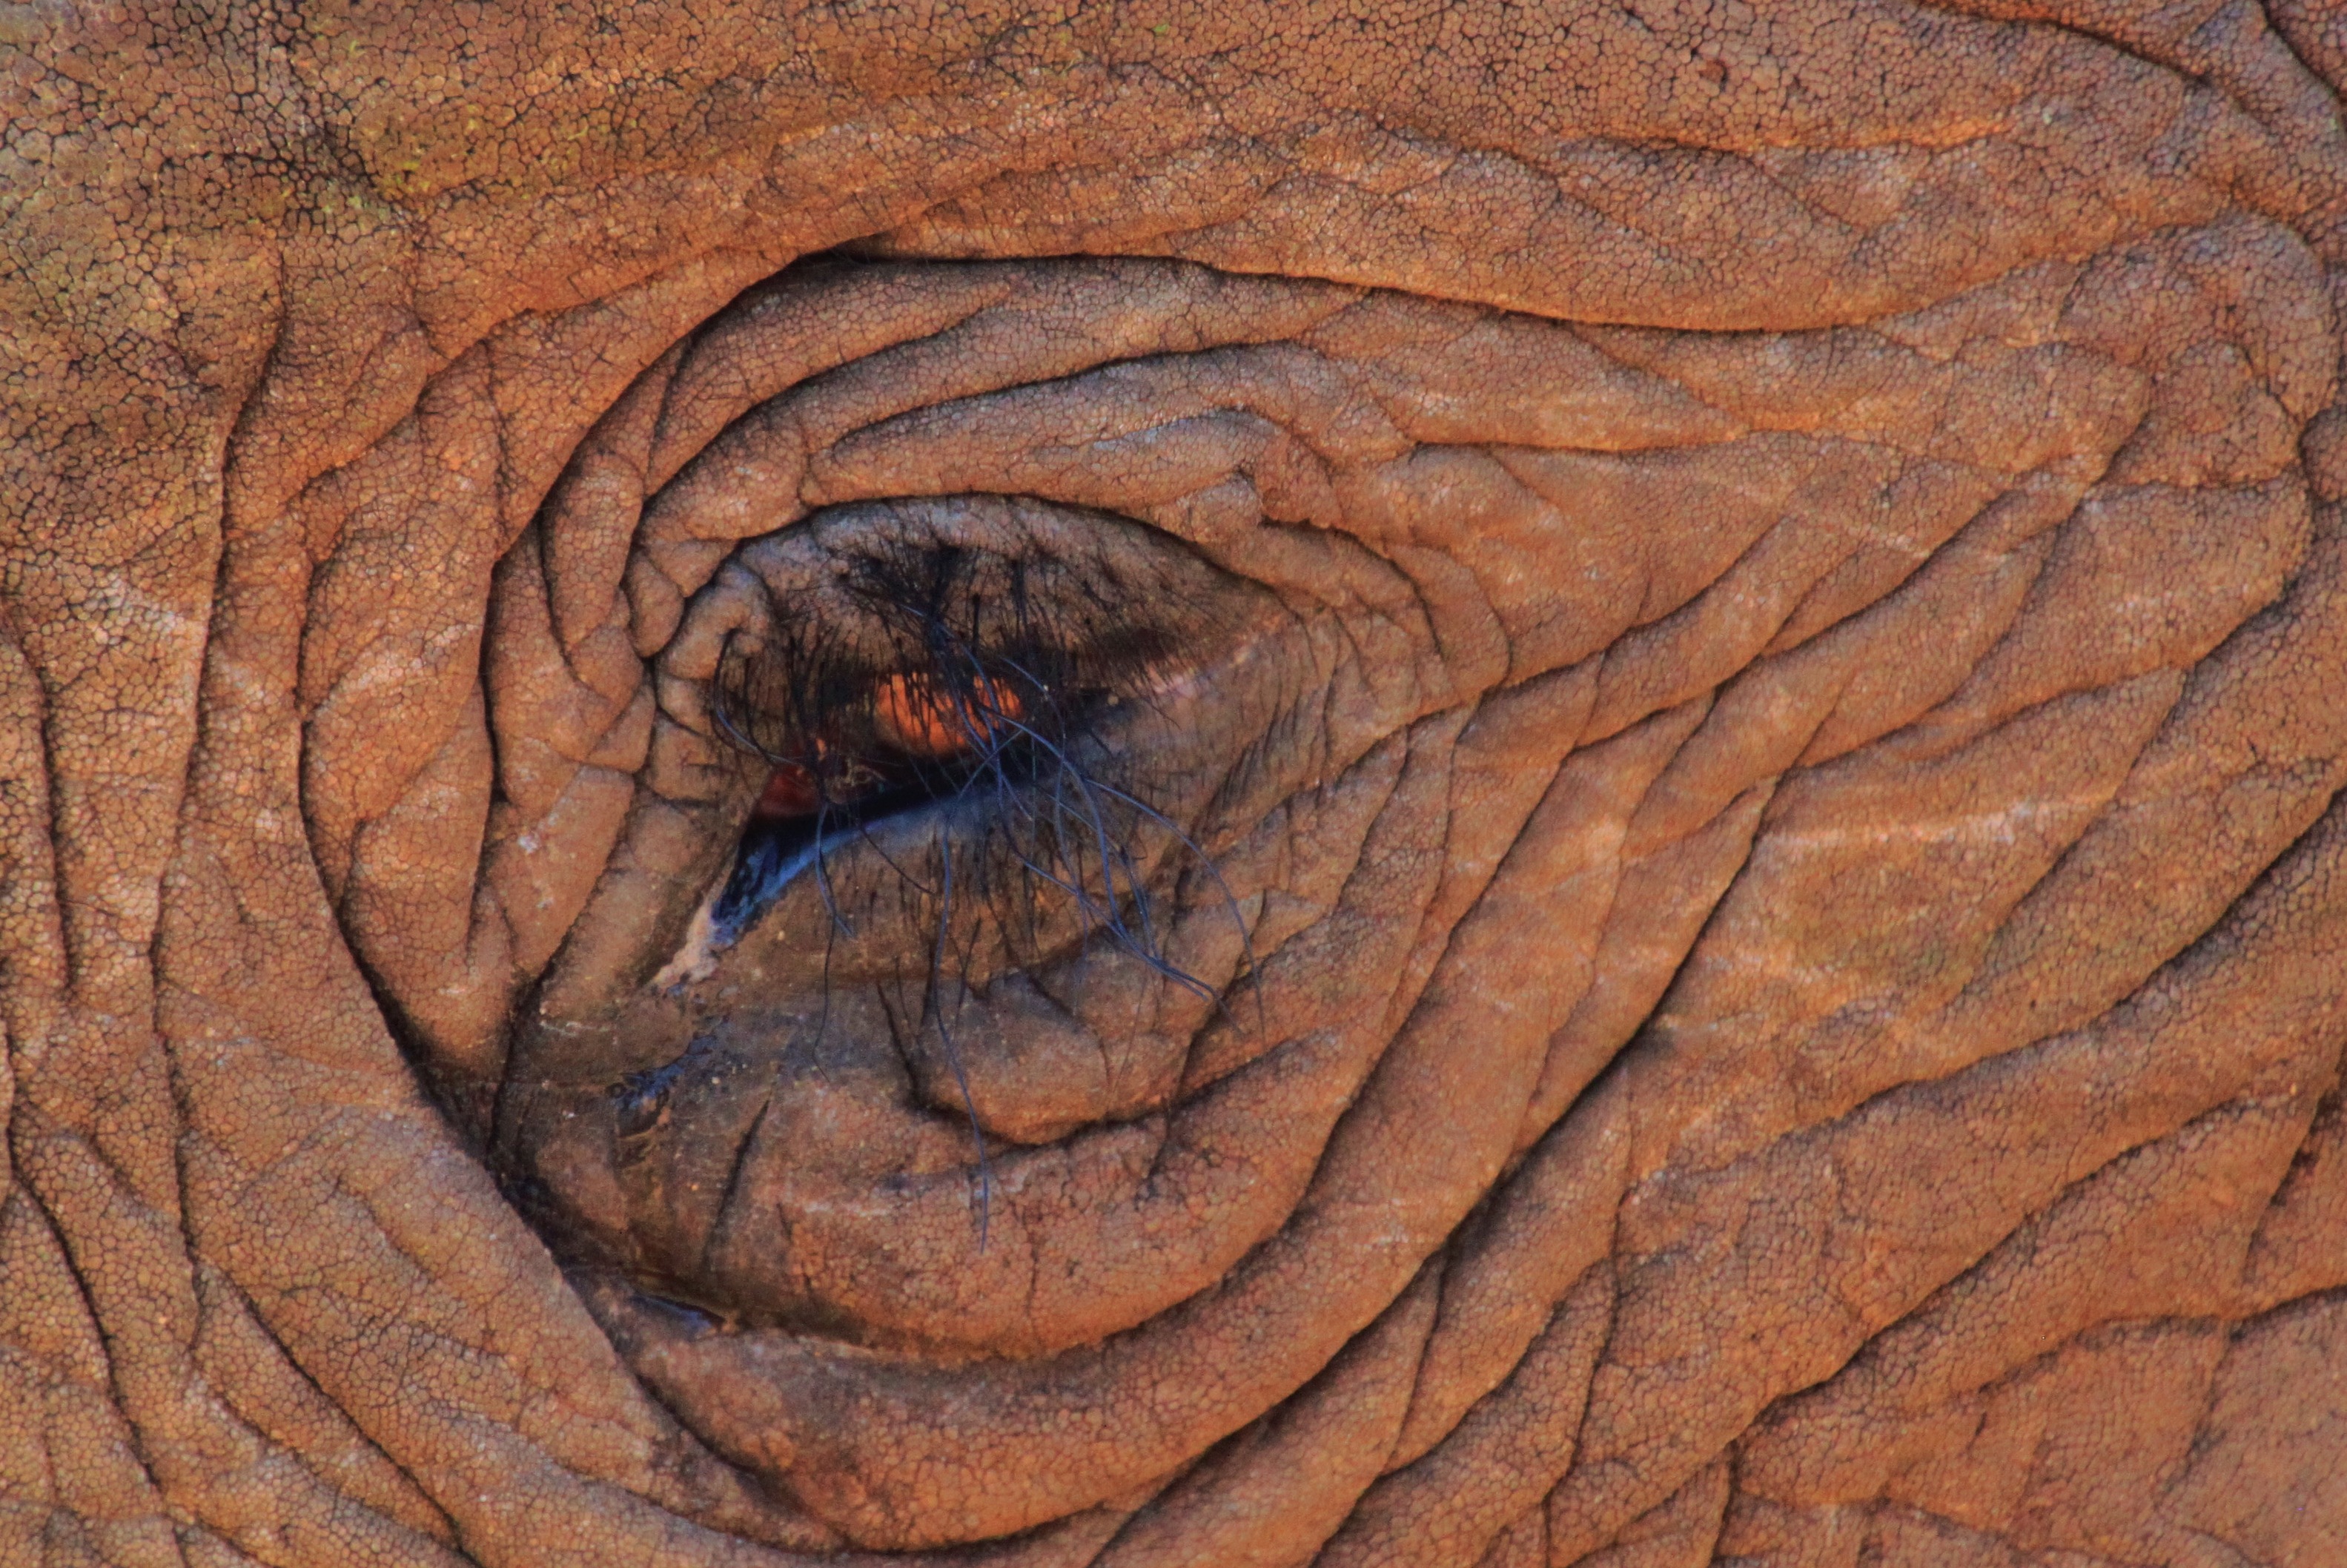
tree, rock, wilderness, structure, wood, view, trunk, animal, formation, pattern, africa, brown, soil, close, plain, elephant, geology, eye, animals, skin, fold, carving, eyelashes, wrinkled, south africa, african bush elephant, frown, free photo, ancient history, elephant eye